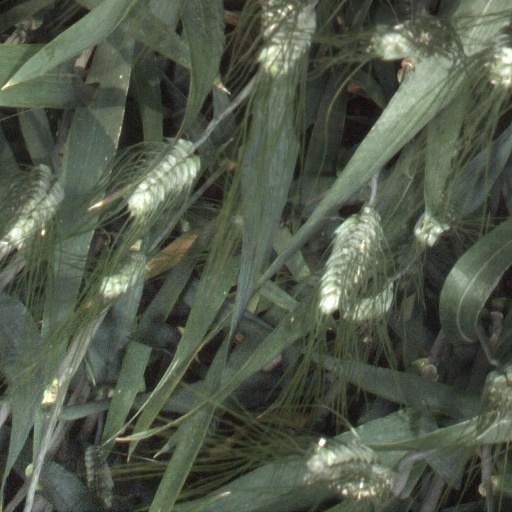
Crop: wheat